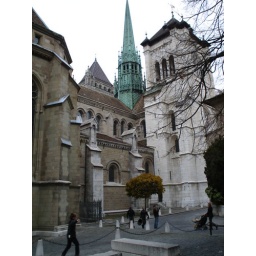
Sainte Pierre. I couldn't tour it on Monday. That white tower was built in like the 1600s.